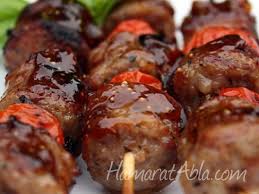
Yemek: kebap